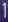
Number: 1